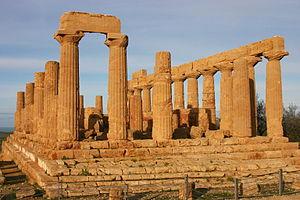
Dans la religion grecque antique, Héra ou Héré